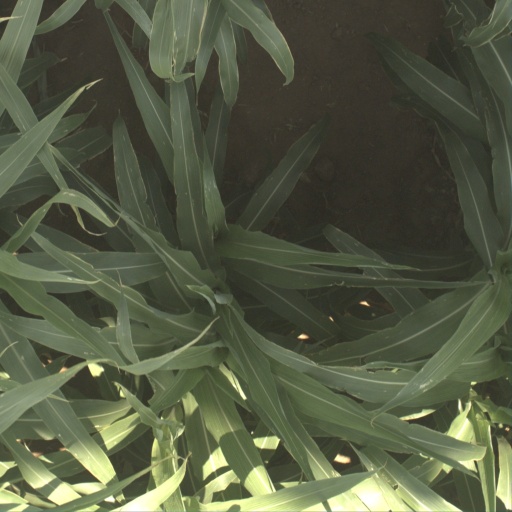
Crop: sorghum